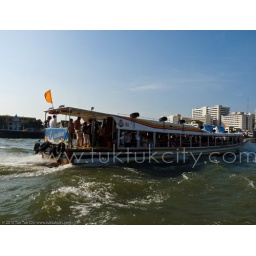
On the boat on ChaoPhraya river in Bangkok